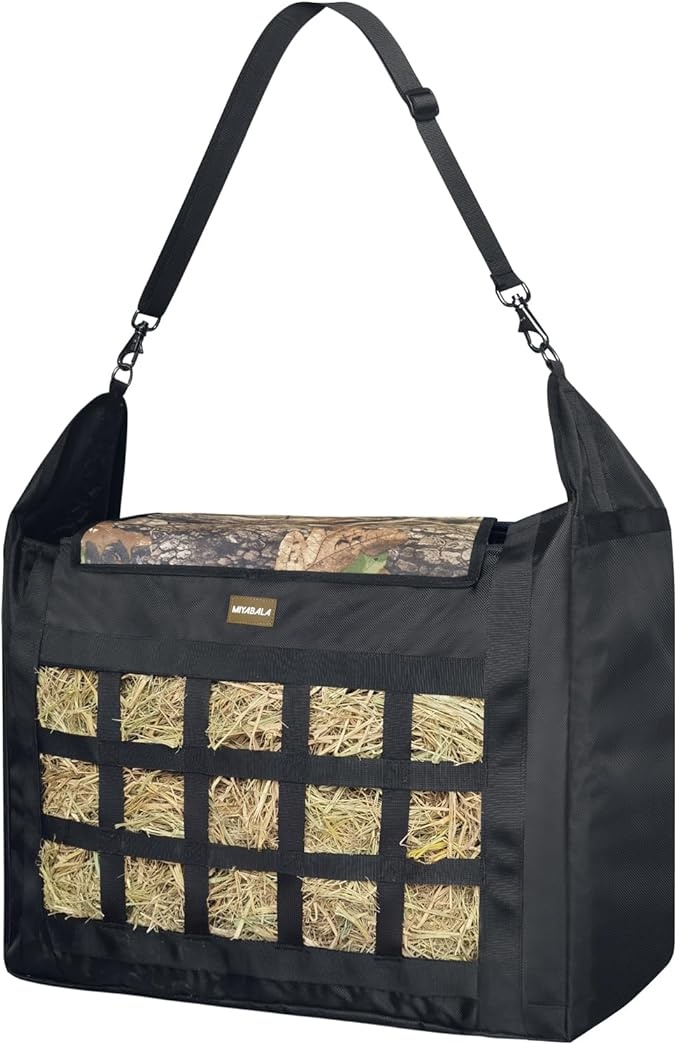
Hay Bag for Horses,Slow Feeder for Horse/Donkey/Goat, Premium 1680D Oxford Cloth,Easy to Fill and Hang with Extra Large Opening（Camo）
About This Effortless Refilling with Extra-Large Top: Simplify your stable routine with our horse hay bag's generously sized top opening plus steel structural support poles, facilitating convenient filling without any hassle. Ample Capacity, Holds 2-3 Flakes Of Hay: Designed to accommodate the appetites of your equine companions, our horse hay feeder bag boasts a spacious interior capable of holding 2-3 flakes of hay, ensuring they stay satisfied for longer durations. Grid Opening Slow Feed Design: Prioritizing your horse's health and well-being, our horse feed bag features a 2.5×2.5 inch grid opening slow feed design, encouraging natural grazing behavior while preventing overconsumption and minimizing waste. Adjustable Strap with Snap for Versatile Hanging: Our hay feeder for horses is equipped with an adjustable strap complemented by a secure snap closure, enabling effortless hanging in a variety of settings, ensuring your horse's feed is always within reach, whether in the stable, trailer, or pasture. Crafted from Super Tough Material: Engineered with durability in mind, our feed bags for horses is constructed from super tough material, guaranteeing longevity and resilience against the rigors of daily equine life, providing you with peace of mind and your horse with dependable nourishment. Overview Material : Polyester Target Species : Horse Brand : MIYABALA Recommended Uses For Product : Outdoor Special Feature : Lightweight
Brand: MIYABALA
Category: Sporting Goods > Outdoor Recreation > Equestrian > Horse Care > Horse Feed